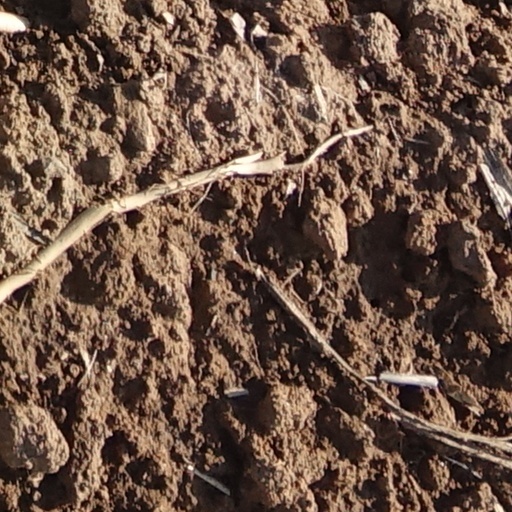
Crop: wheat